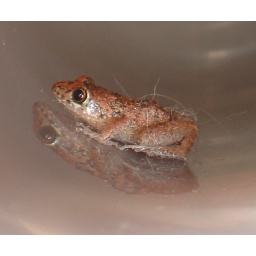
We found a little frog in our apartment. It was covered in cat hair and floor fluff, poor juy.